Perfecto Presents: Another World

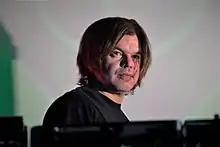
Oakenfold in 2009.

With his "Essential Mix" instalment "Goa Mix" (1994), released as an album in 1995, and "Perfecto Fluoro" (1996), Oakenfold had helped popularise a subgenre of the emerging progressive trance genre known as Goa trance, originating from the beaches of Goa, India. Both albums received critical acclaim. In this era, he was experiencing a surge in popularity, and in June 1995, he became the first DJ to play on the main stage at the Glastonbury Festival in Somerset for 90,000 people, a performance which he considers his favourite gig. Broadening his usage of various styles of dance music, his mix album "" (1997), a double mix CD in the Global Underground series recorded live at Cosmopolite Club in Oslo, Norway, as part of the official launch of the Quart Festival, was noted for showcasing Oakenfold's eclectic taste in music at the time, as the mix combines various forms of dance music. His second instalment for the series, "" (1998), has become the best-selling album in the series, selling 150,000 copies.